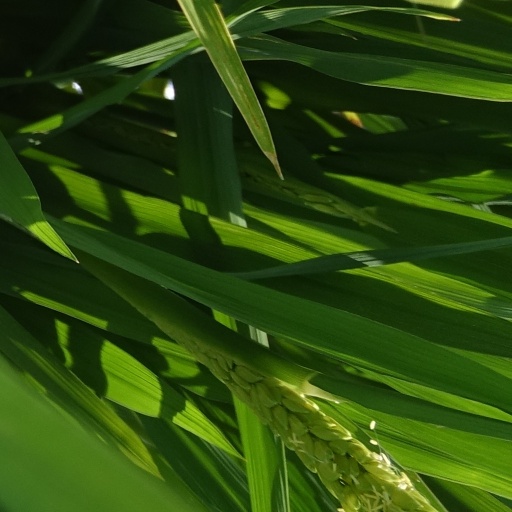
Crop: rice